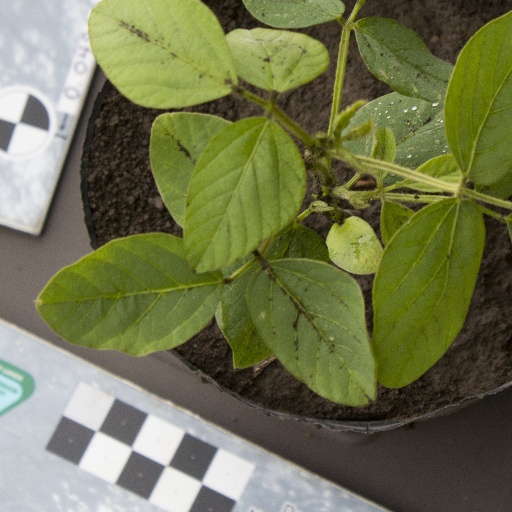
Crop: soybean